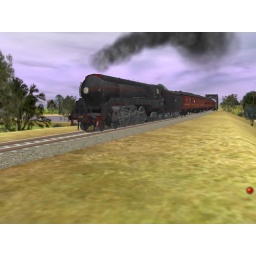
3805 leads a tour train over the bridge at Sundley.